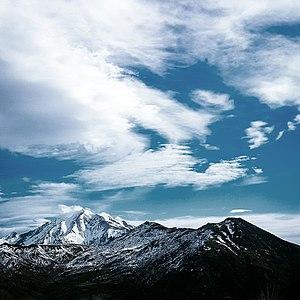
Tikjda, situé dans la commune d'El Asnam dans la wilaya de Bouira en Algérie, est une ancienne station de ski à 1 478 mètres d'altitude, sur le versant sud du Djurdjura dans la région de Kabylie.